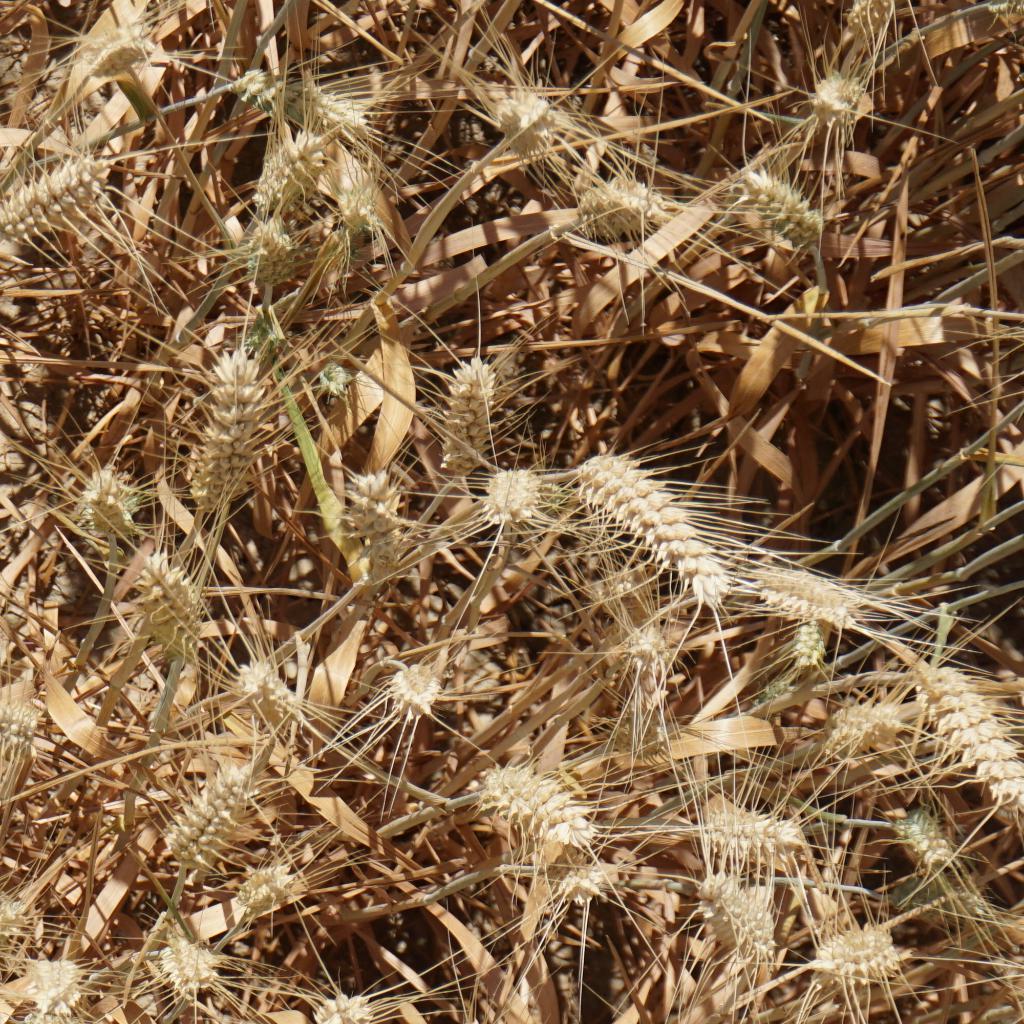
Country: France
Location: Gréoux
Wheat development stage: Filling - Ripening